Greg the Bunny

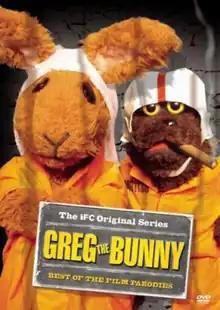
The cover for the "Greg the Bunny" DVD

Greg the Bunny is an American television sitcom that originally aired on Fox in 2002. It starred Seth Green and a hand puppet named Greg the Bunny, a character originally created by the team of Sean Baker, Spencer Chinoy and Dan Milano. Milano and Chinoy wrote and co-produced the Fox show with Steven Levitan. The show was spun off from "The Greg the Bunny Show", a series of short segments that aired on the Independent Film Channel, which were based on the public-access television cable TV show "Junktape". A spin-off show, called "Warren the Ape", premiered on June 14, 2010, on MTV.